Sheffield Medical School

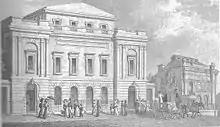
Engraving of Surrey Street in Sheffield in . The Sheffield Medical Institution is on the right of the image.

Surgeon apothecary Hall Overend started medical teaching in Sheffield as early as 1811. Medical training was then unstructured due to apprenticeship until the Apothecaries Act 1815 came into force. The act empowered the Society of Apothecaries in London to regulate medical profession throughout England and Wales, as well as to award licence to practise, the Licentiate of the Society of Apothecaries (LSA). Although Overend was never registered with the Society of Apothecaries as a lecturer, he began to develop his own School of Practical Anatomy and Medicine in Sheffield, which became the oldest higher education establishment in the city, and one of the earliest English medical schools outside London. The school received external recognition in 1828, when its teachers were formally registered with the society. Overend taught with examples illustrating natural history, anatomy, pathology and chemistry. He also conducted demonstrations of dissection at his Church Street home, in an anatomy museum that was converted from a malt house. The cadavers used for teaching human anatomy in his school were illegally provided by resurrectionists, which was common in the 19th century. Overend presented his apprentices for the LSA since 1815 and seven of them had successfully passed the examination between 1816 and 1826. Hall Overend's son, Wilson Overend, also qualified as a lecturer with the Society of Apothecaries in 1828.